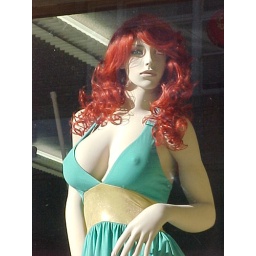
Intense red haired manniquin strutting in the store front window in her green dress!